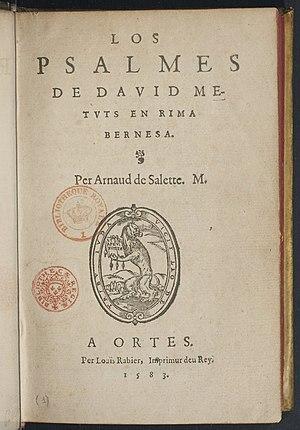
Los Psalmes de David metuts en rima bernesa. Arnaud de Salette.
Le béarnais désigne l'ensemble des parlers occitano-romans du Béarn.